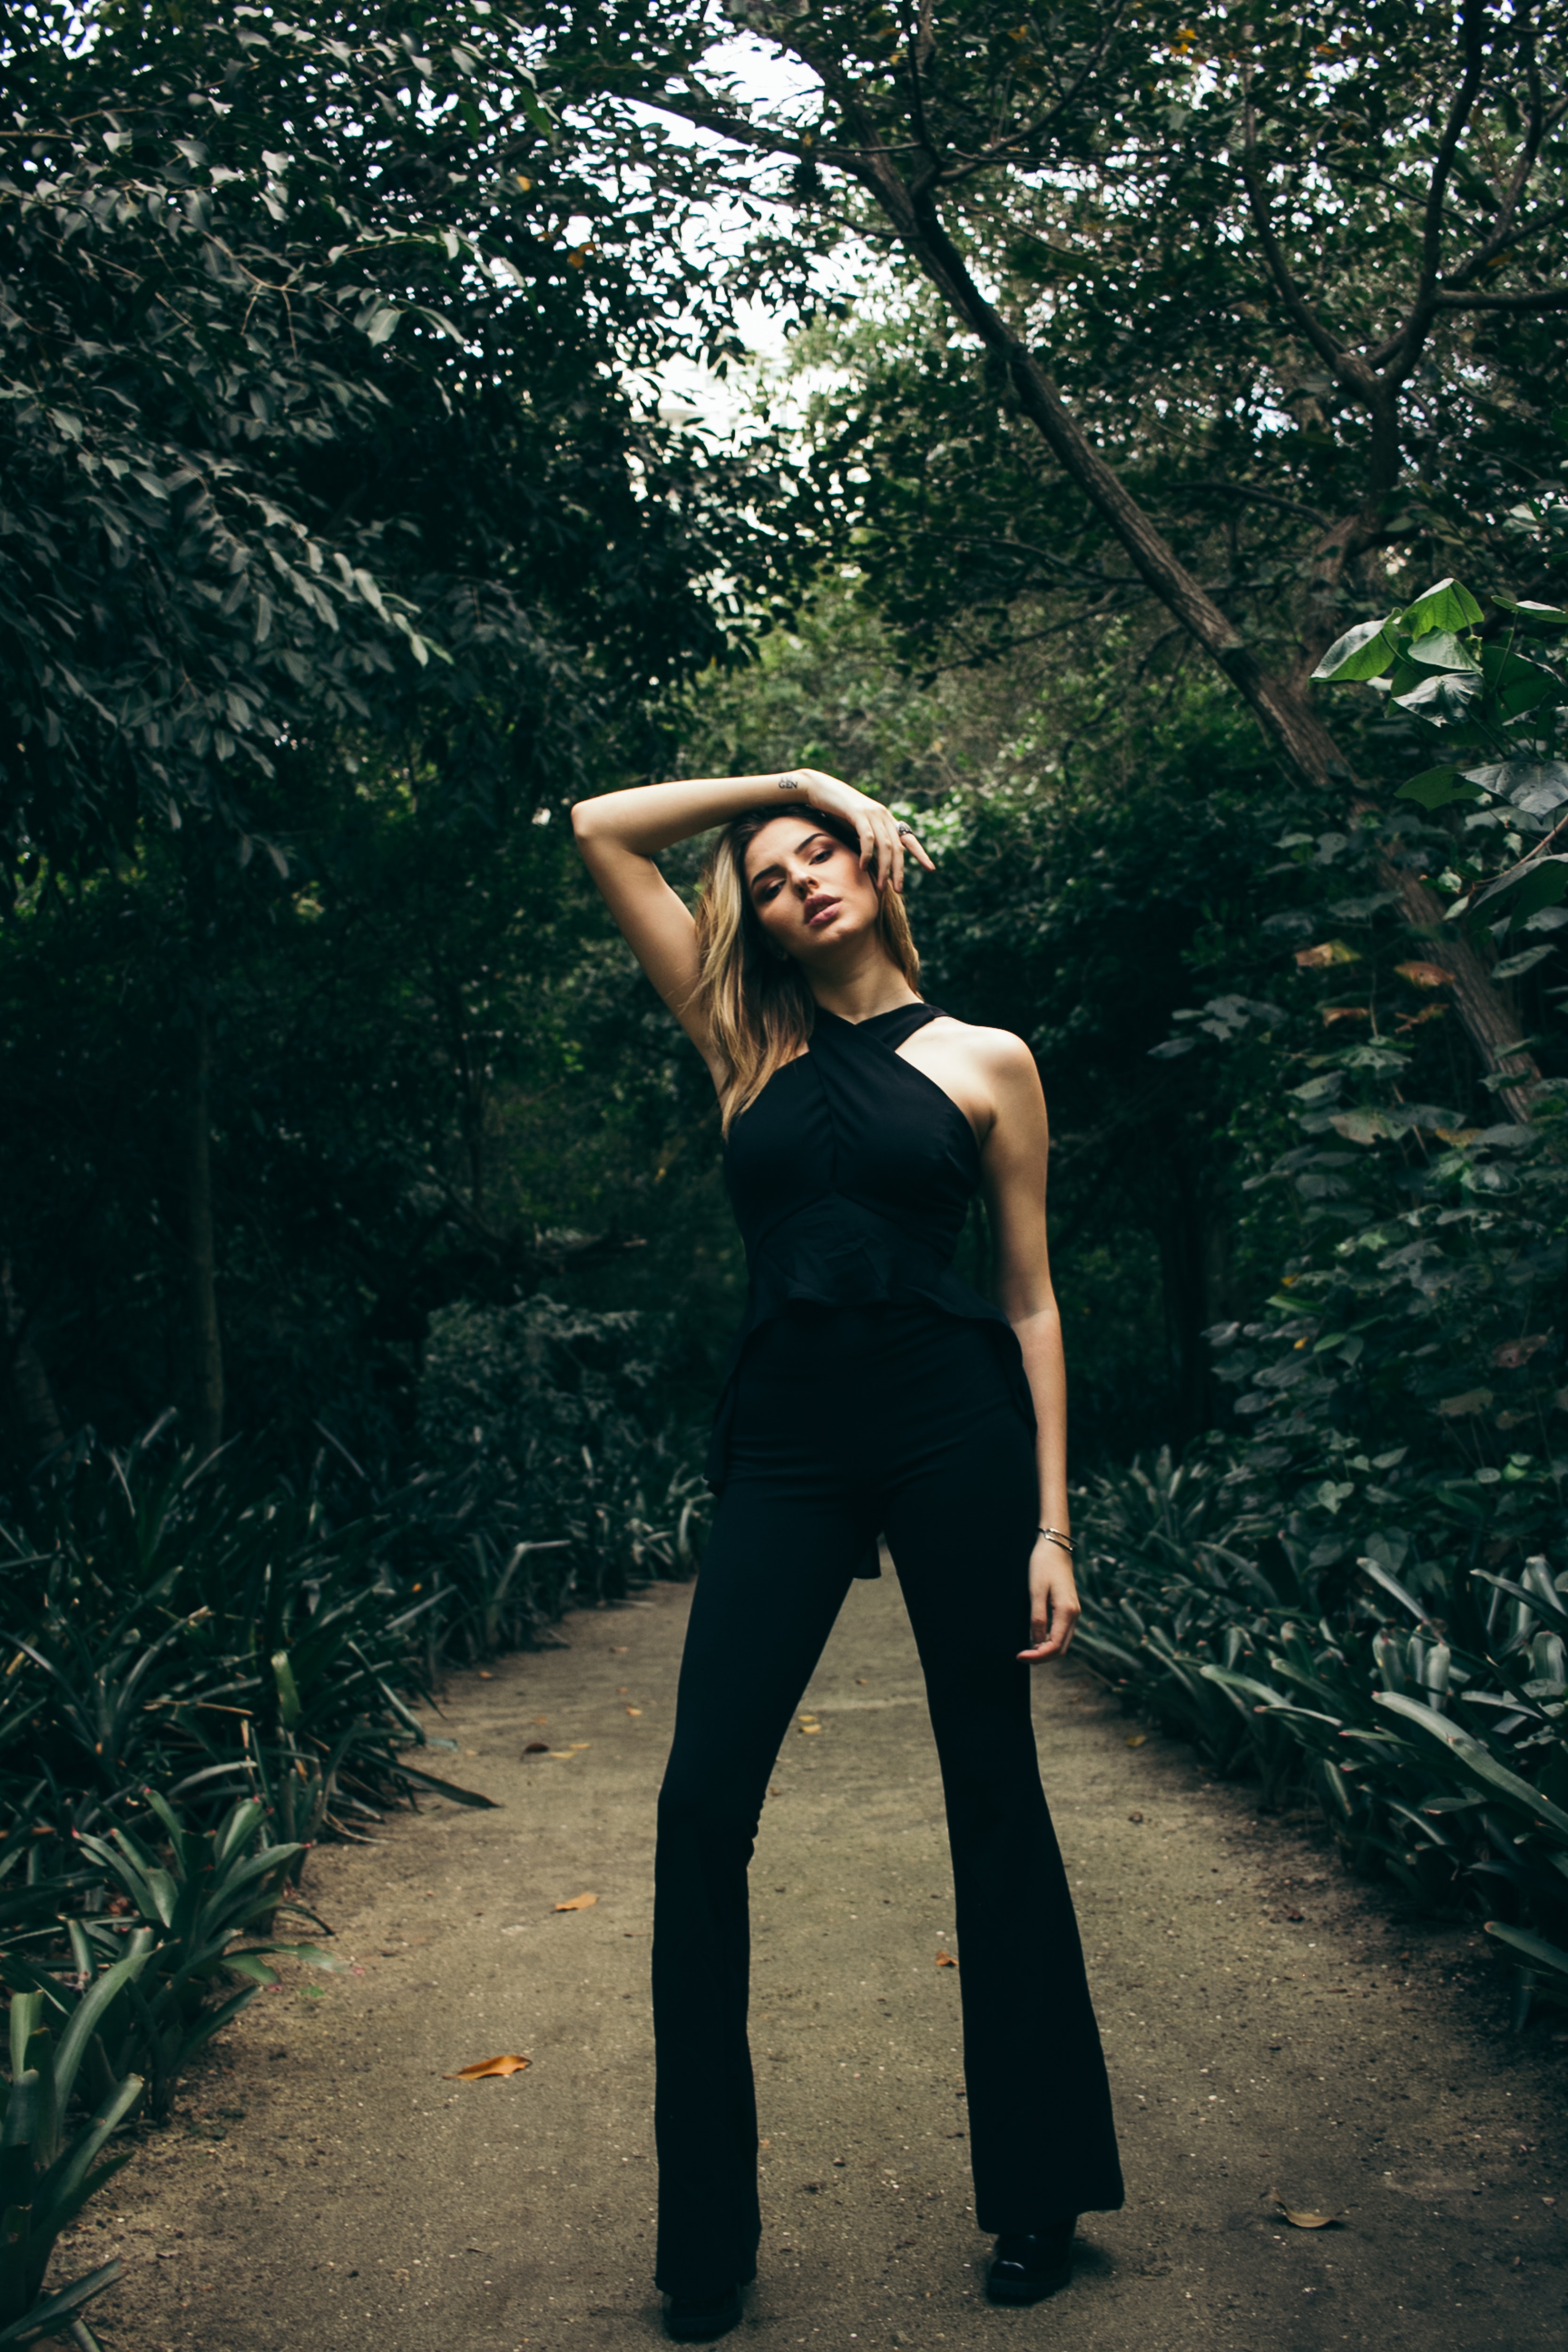
People in nature, photograph, beauty, shoulder, standing, photo shoot, natural environment, model, tree, fashion, photography, blond, glasses, forest, dress, grass, long hair, eyewear, leg, neck, sunlight, muscle, smile, flash photography, plant, branch, black hair, sunglasses, little black dress, art model, trousers, style